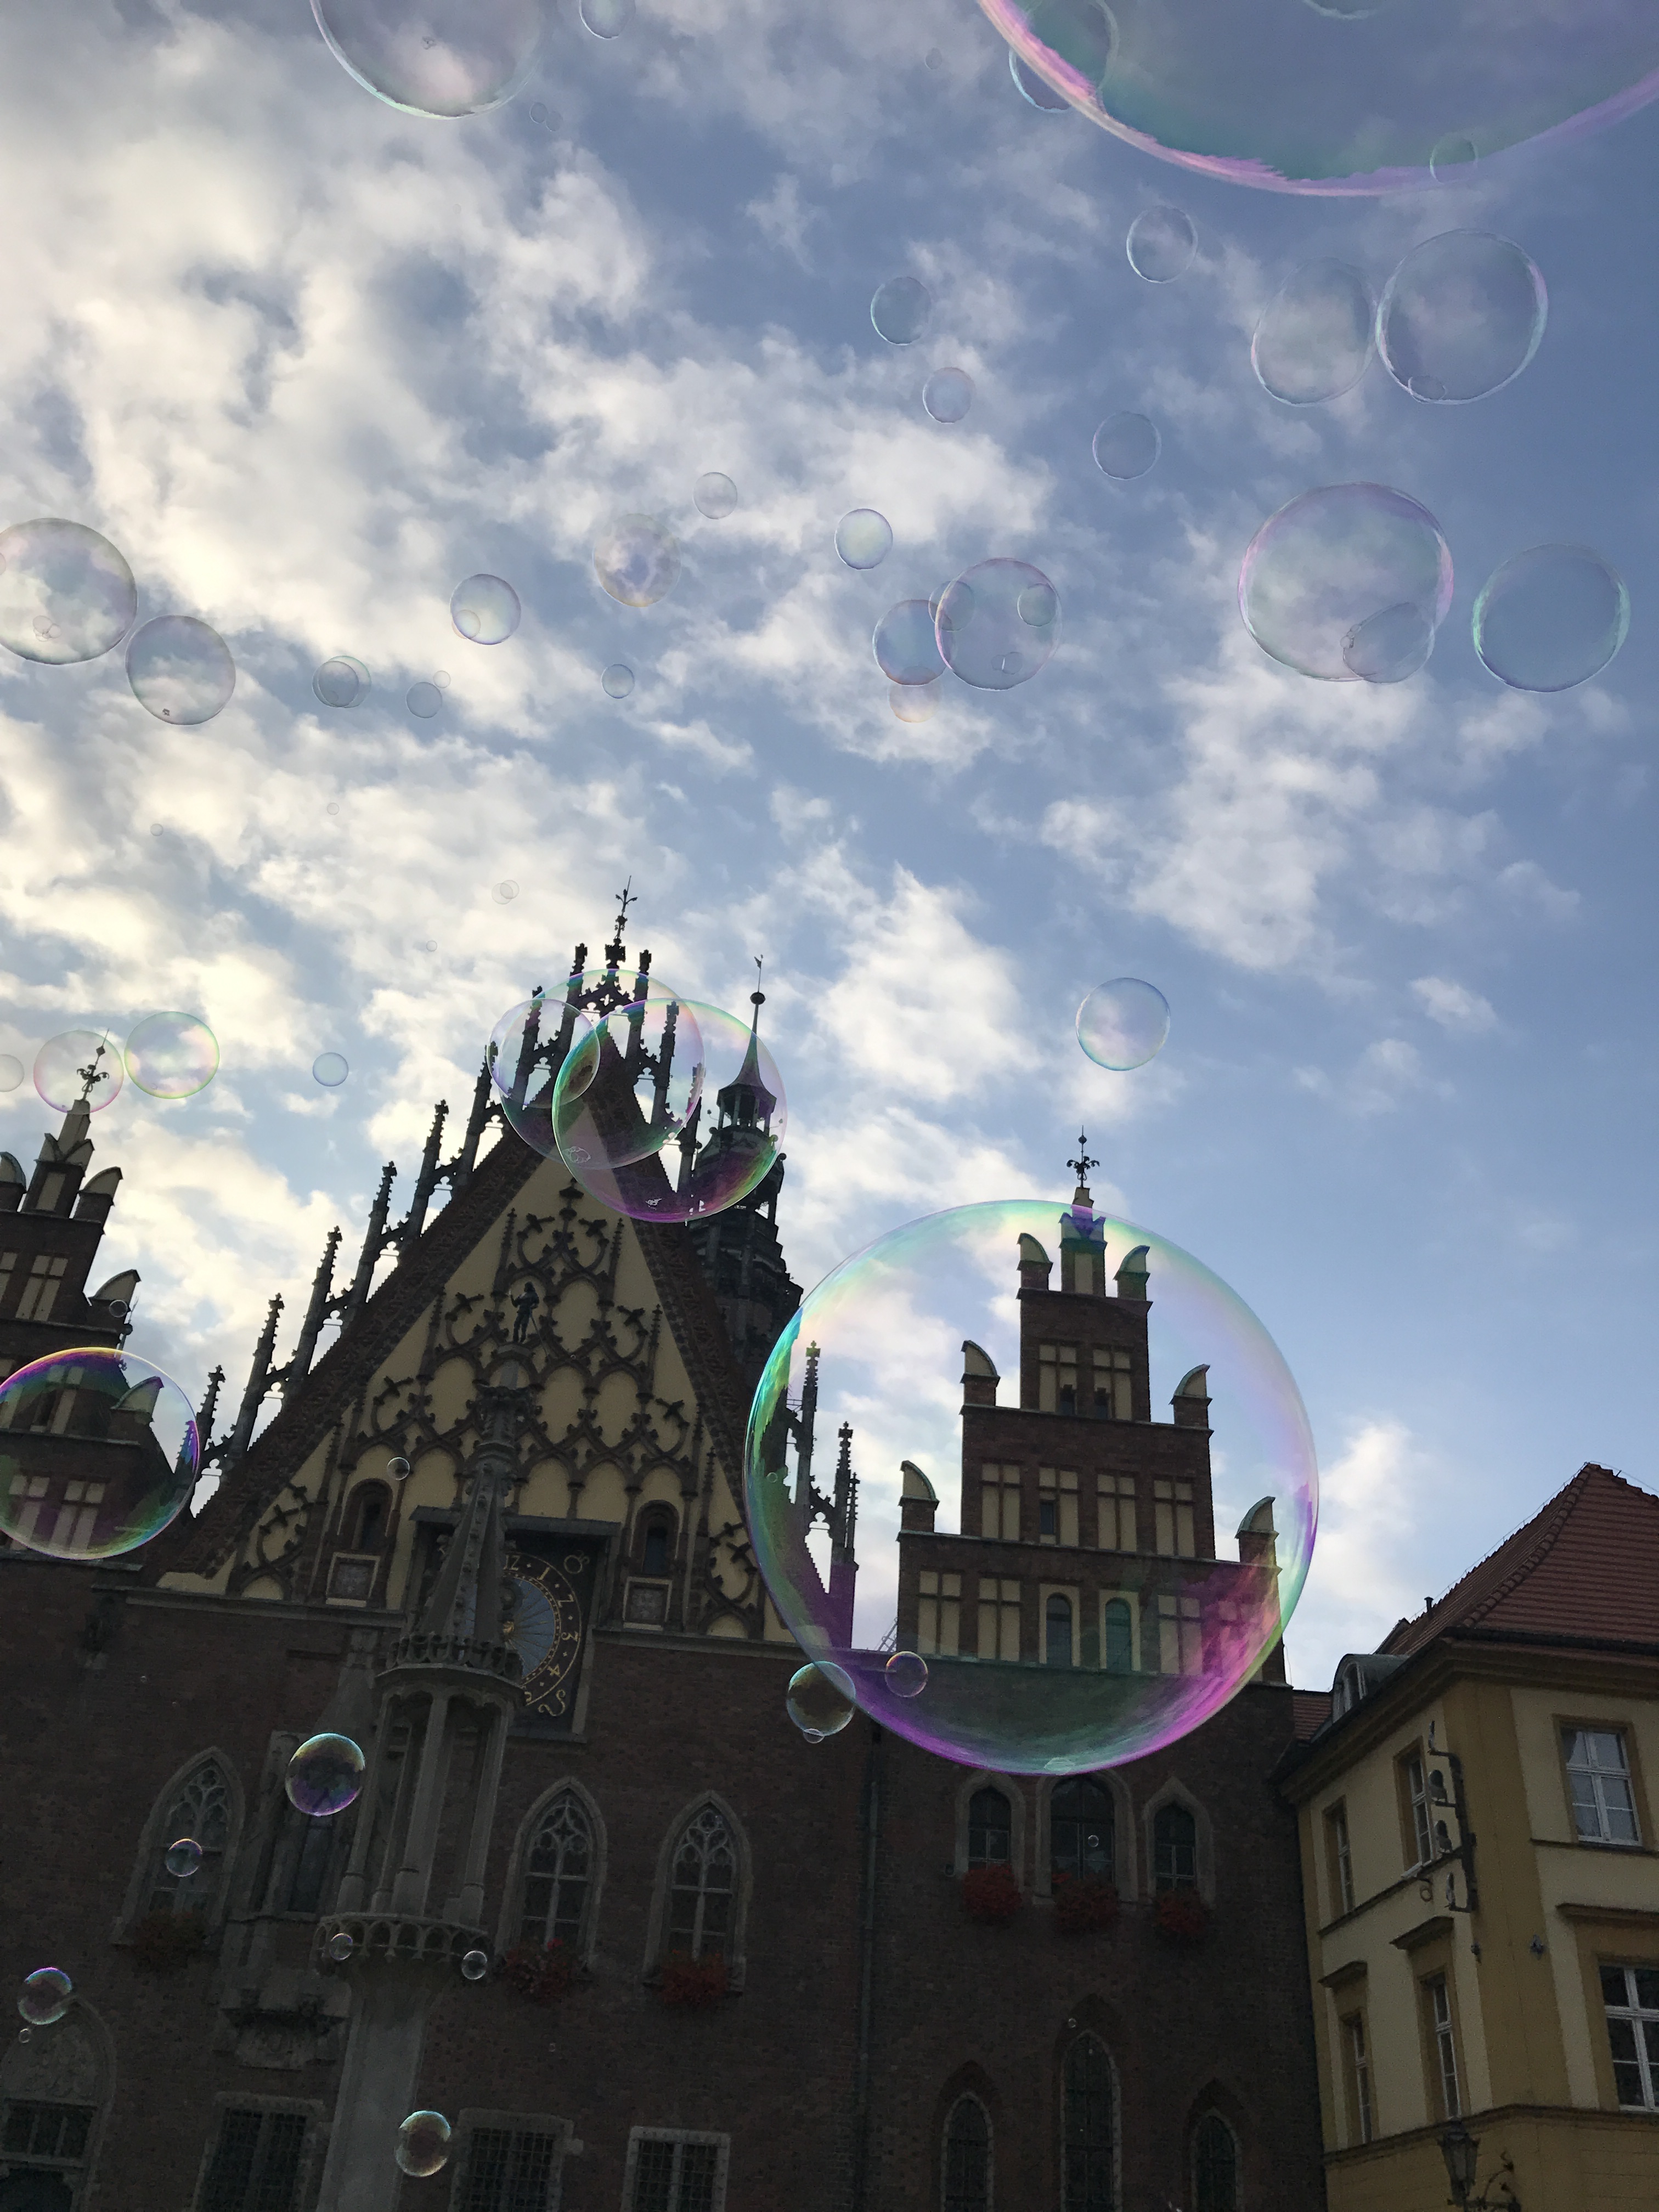
sky, cloud, landmark, building, metropolis, spire, daytime, city, tourist attraction, tree, facade, meteorological phenomenon, evening, world